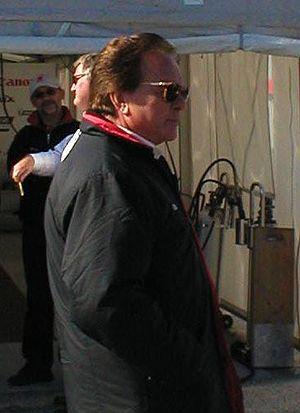
Reinhold Joest, né le 24 avril 1937, est un ancien pilote automobile allemand. Il a remporté les 24 Heures de Daytona mais est surtout connu pour avoir fondé Joest Racing en 1978.